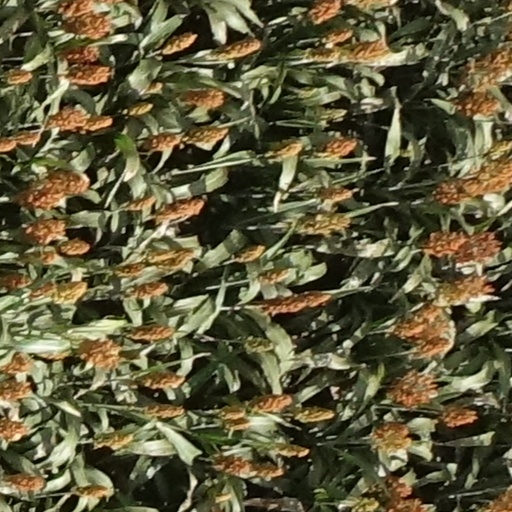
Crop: sorghum